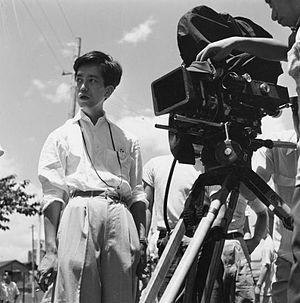
Yūzō Kawashima, né le 4 février 1918 à Mutsu et mort le 11 juin 1963 à Tokyo, est un réalisateur et un scénariste japonais. Peu connu en dehors du Japon, Yūzō Kawashima est le chaînon manquant dans le cinéma japonais entre le classicisme des années 1950 et la modernité des années 1960.